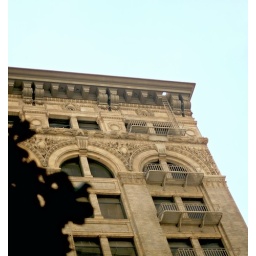
that monumental golden building looming over our coffee table